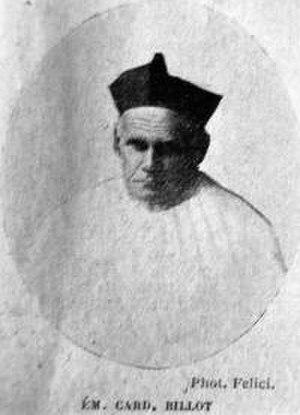
Louis Billot, né le 12 janvier 1846 à Sierck-les-Bains, en Lorraine, et décédé le 18 décembre 1931 à Galloro, près de Rome, est un prêtre jésuite français et théologien néo-thomiste. Créé cardinal par le pape Pie X en 1911, il démissionne en 1927 pour éviter que son nom soit utilisé par ceux qui rejettent la condamnation de l'Action française par Pie XI.
La crise moderniste, ou controverse moderniste, est un conflit d'idées au sein de l'Église catholique entre la Tradition avec son épistémologie scolastique et les tenants d'un modernisme.